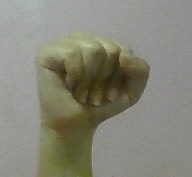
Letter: saad